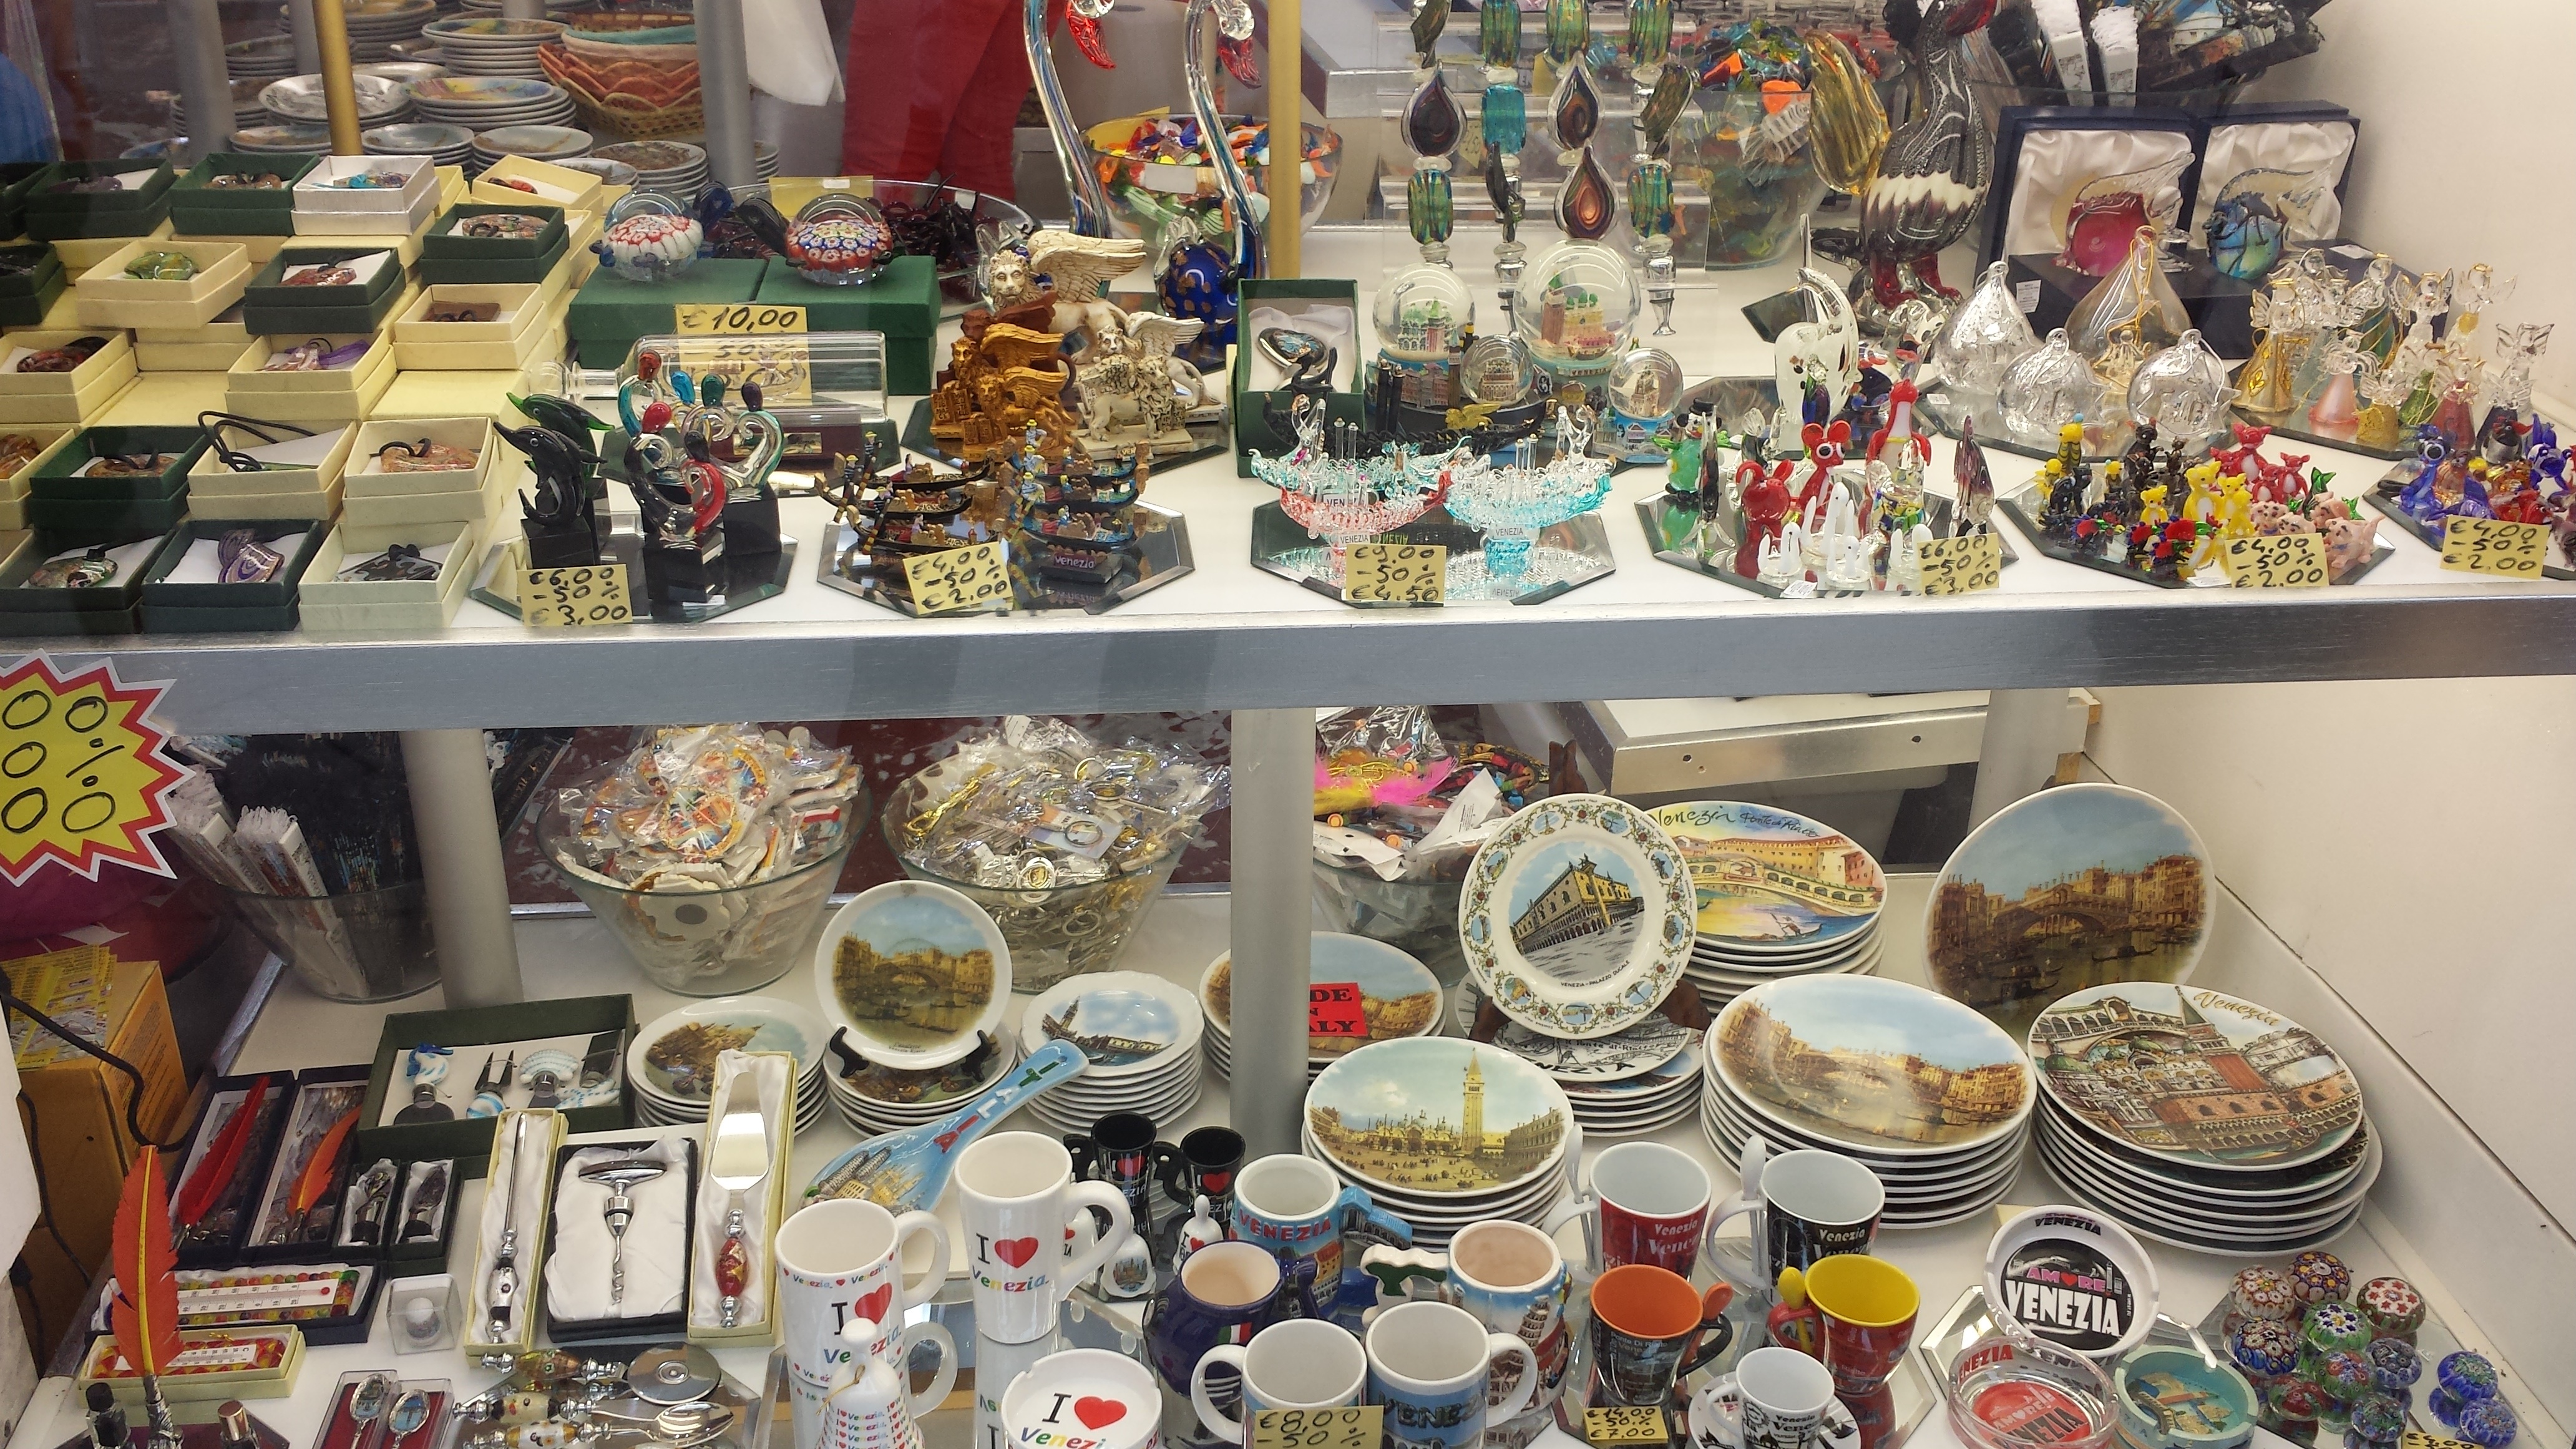
city, bazaar, market, toy, public space, art, flea market, human settlement